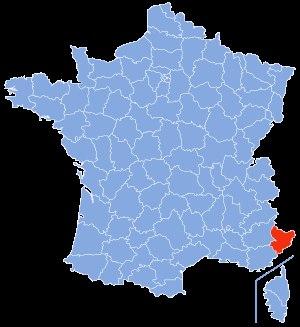
La liste des cavités naturelles les plus longues des Alpes-Maritimes recense, sous forme de tableaux, les cavités souterraines naturelles connues dans ce département français, dont le développement est supérieur ou égal à mille mètres.
La liste des cavités naturelles les plus profondes des Alpes-Maritimes recense, sous forme de tableaux, les cavités souterraines naturelles connues dans ce département français, dont le dénivelé est supérieur ou égal à cent mètres.